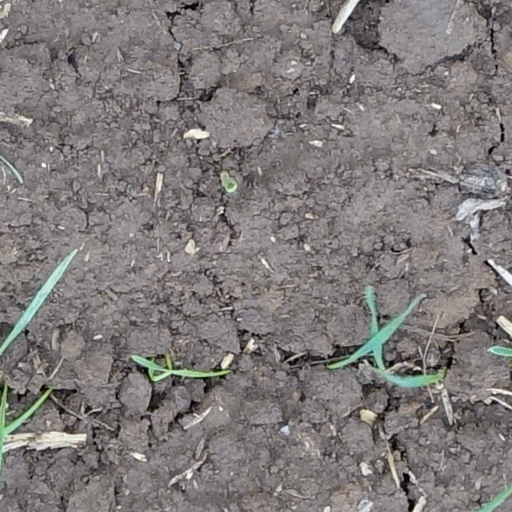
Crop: wheat